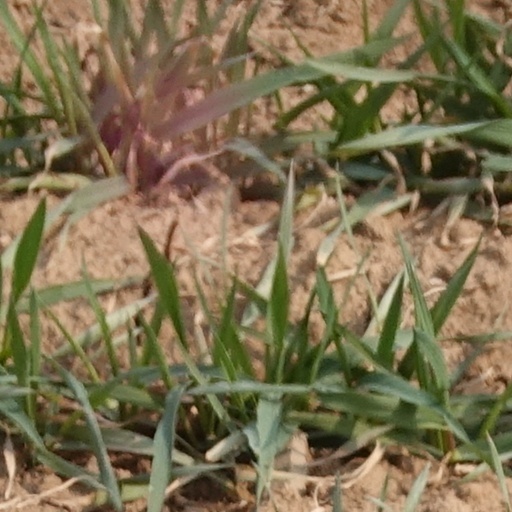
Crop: wheat